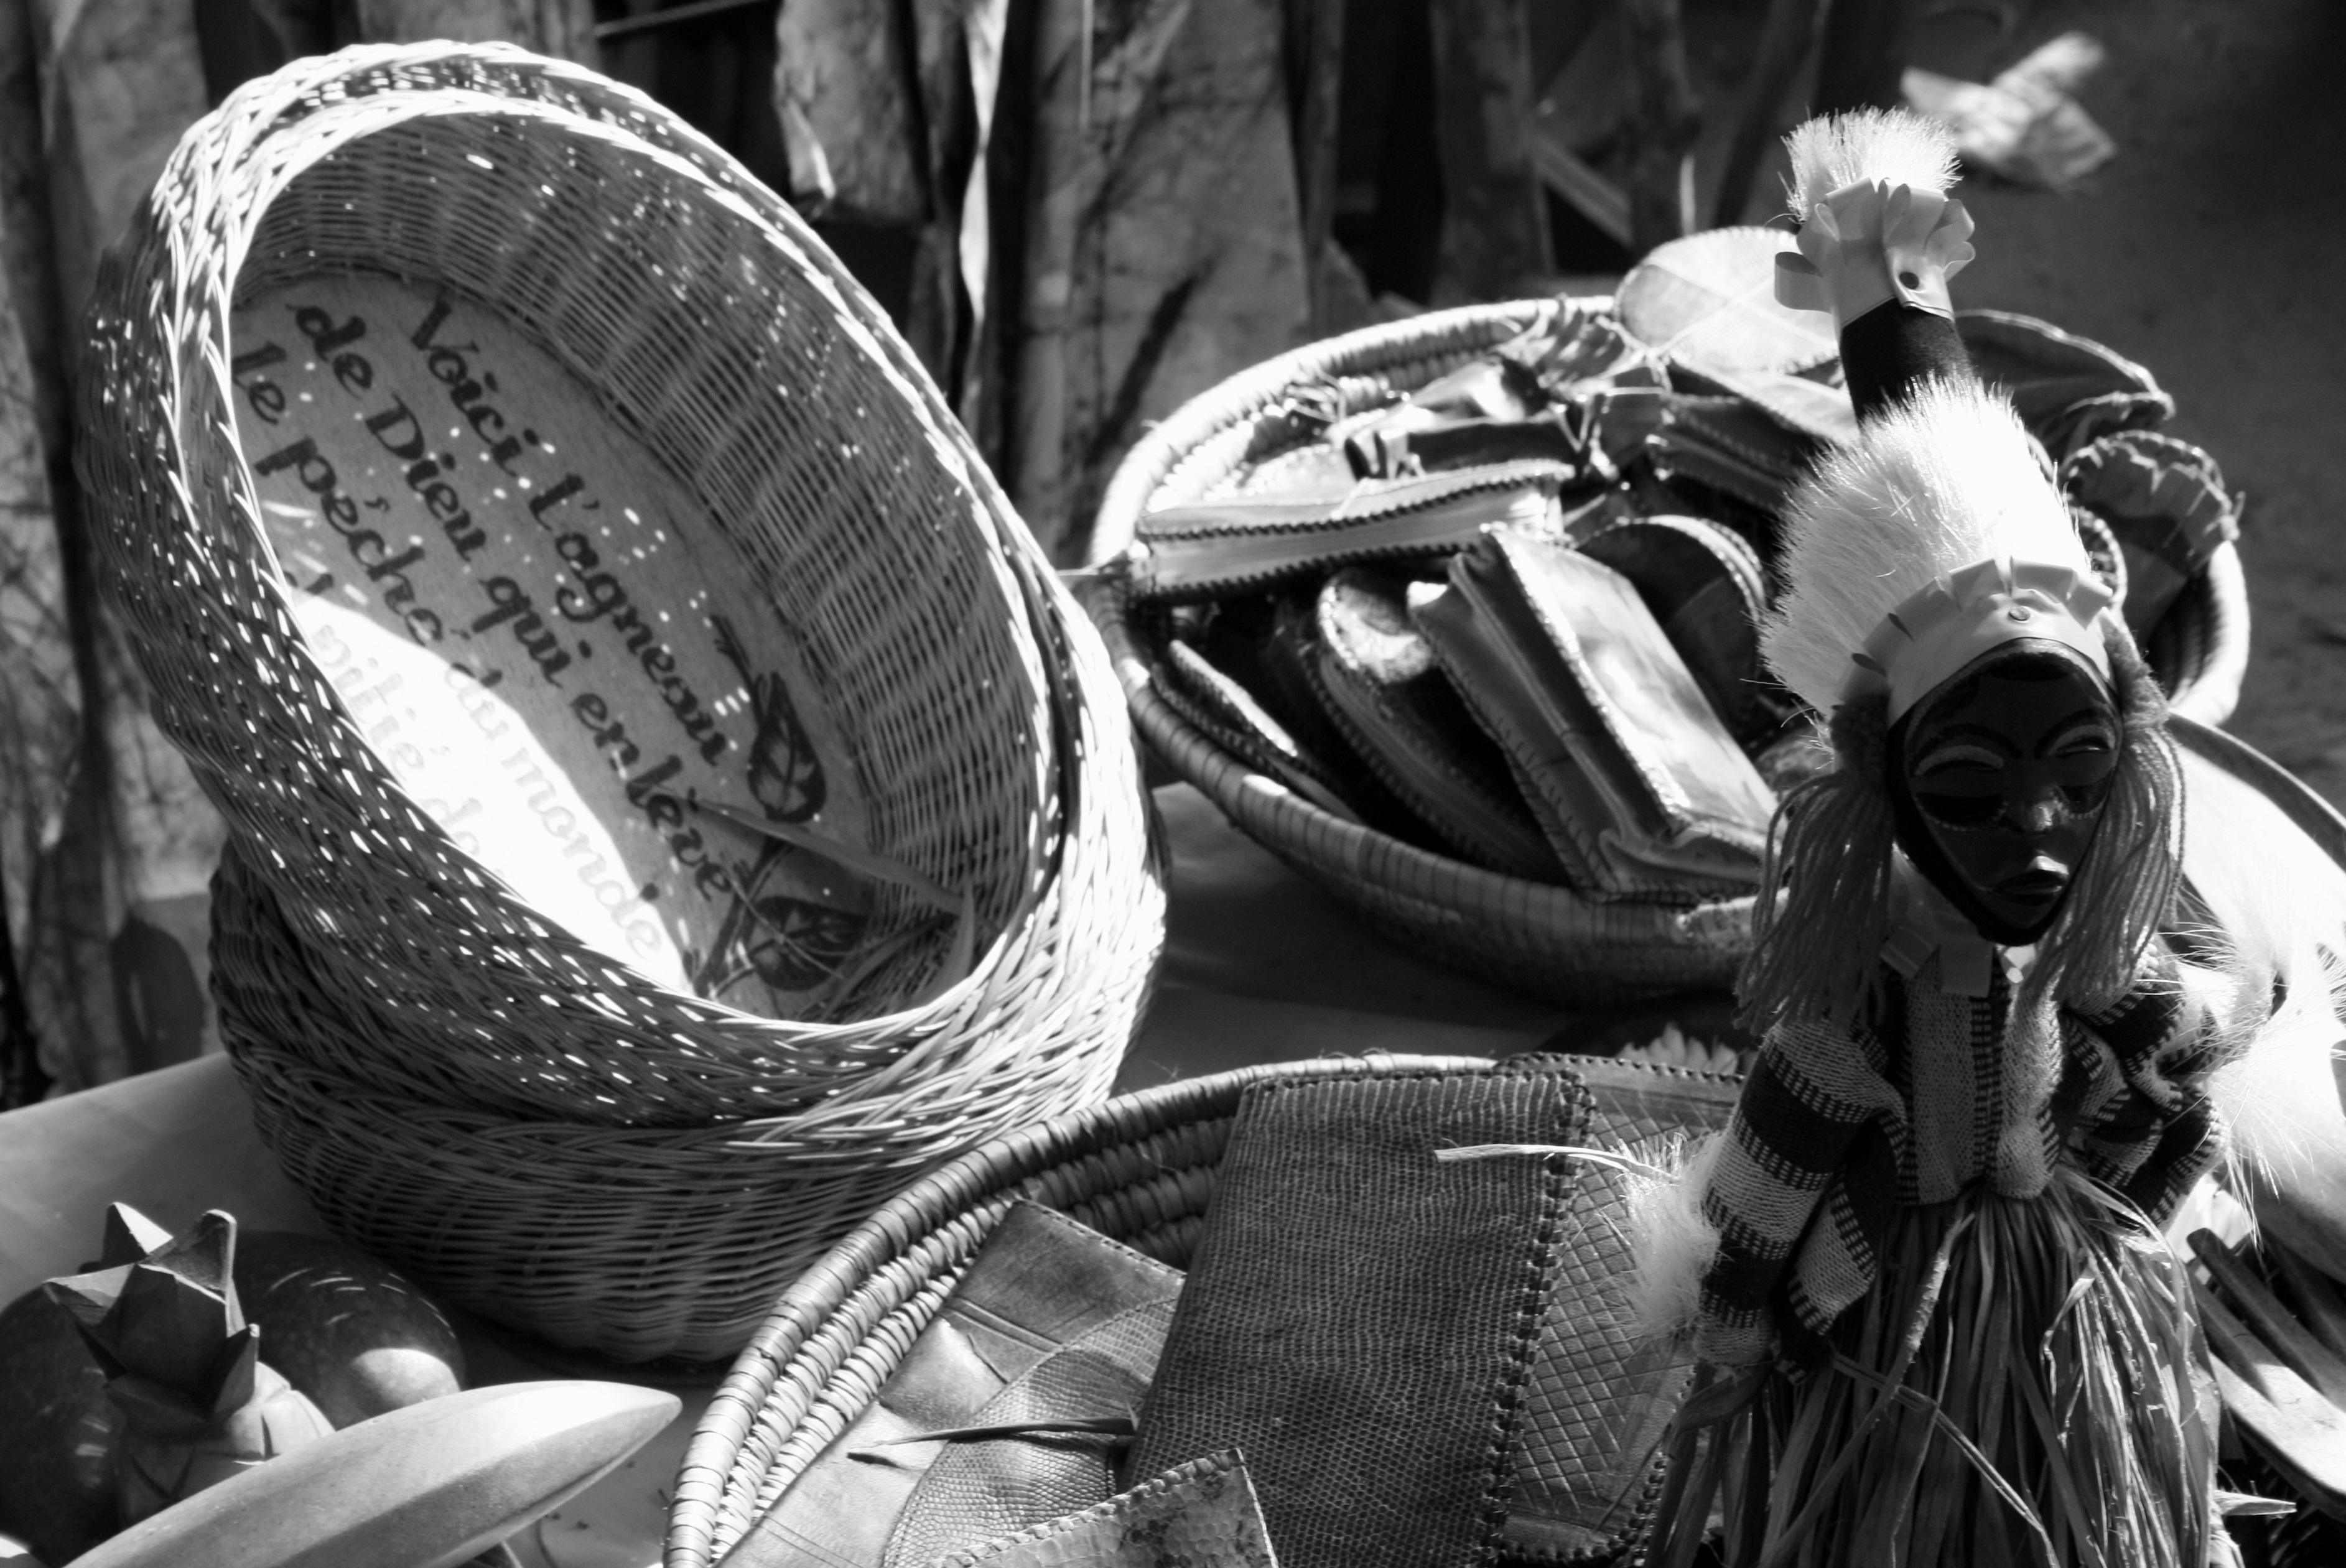
black and white, photography, craft, black, monochrome, meditation, photograph, prayer, gospel, monochrome photography